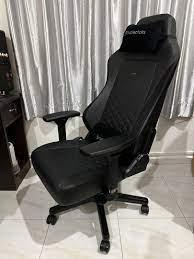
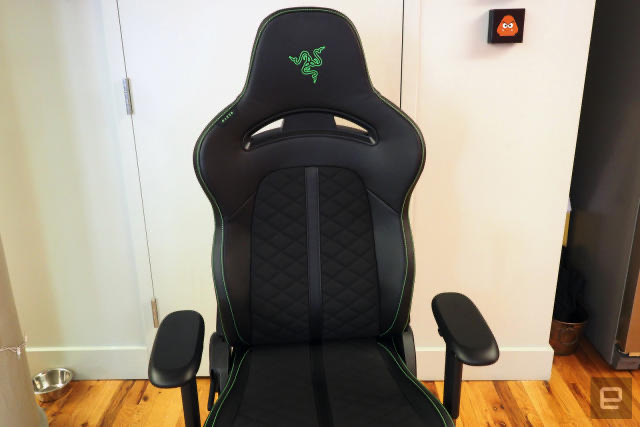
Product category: items_chair
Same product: no